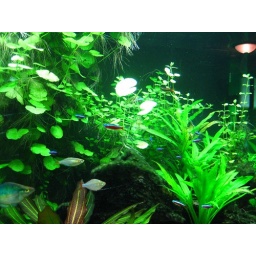
Cardinals in the plants. Also, both male and female Dwarf Neon Rainbow, and a male Turquoise Rainbow.